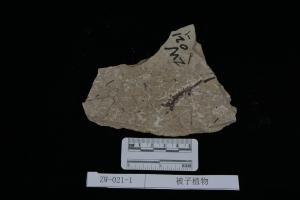
一个化石属于被子植物，其特征描述:枝较细，叶呈梭形，具中脉，叶片较小，长约2mm